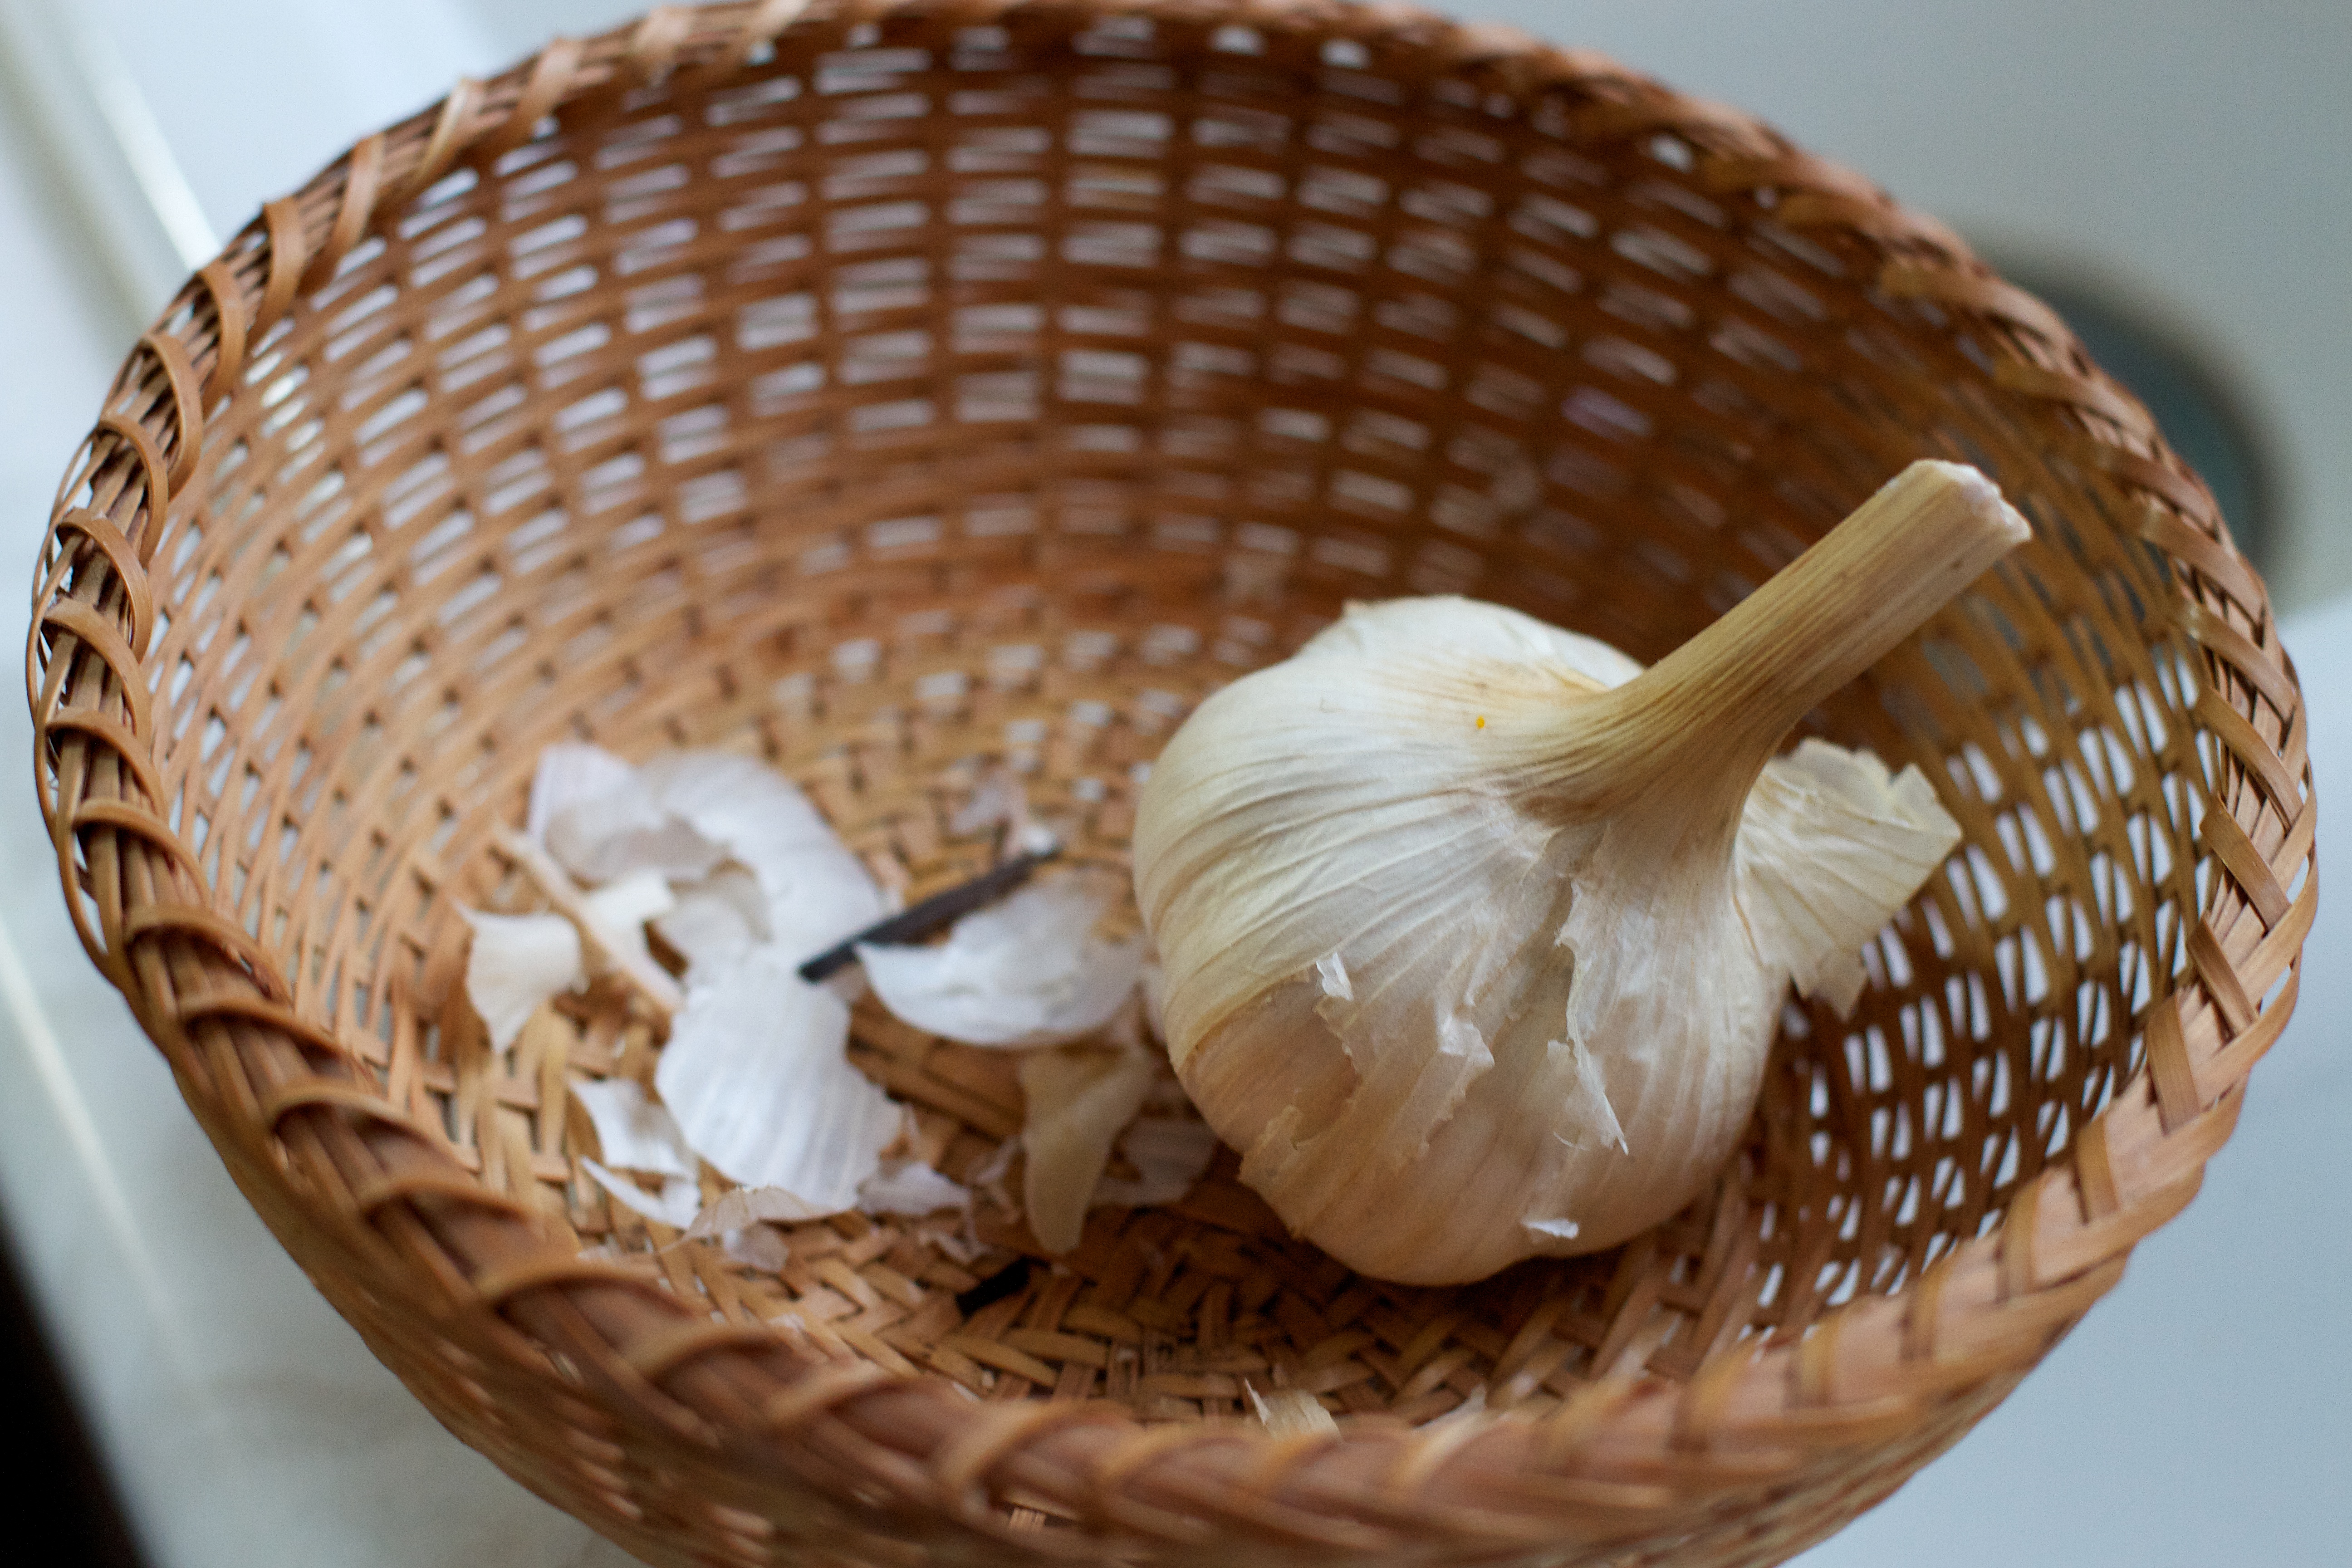
wood, dish, food, garlic, produce, vegetable, coconut, shiitake